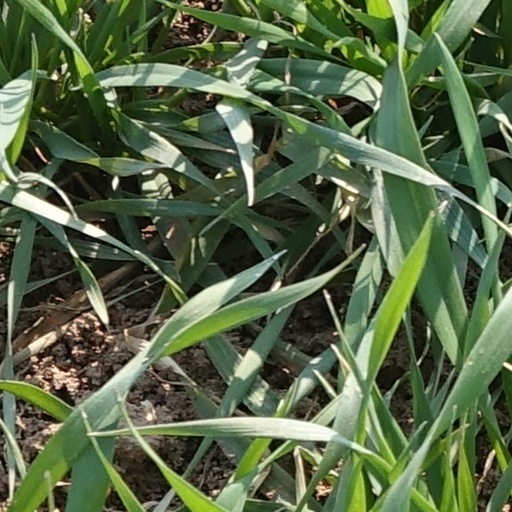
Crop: wheat